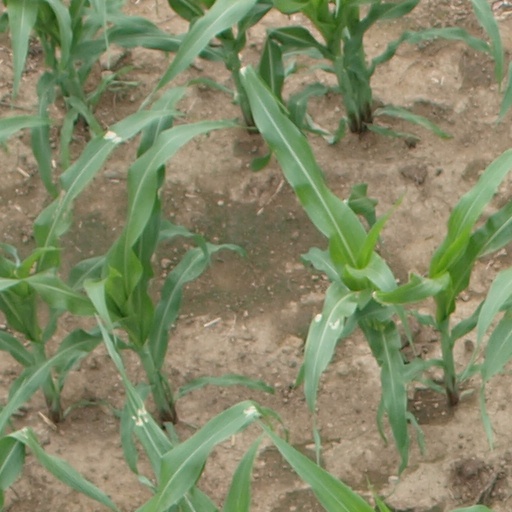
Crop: maize; corn